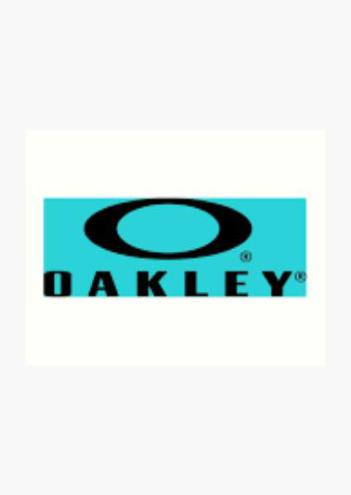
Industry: Sports